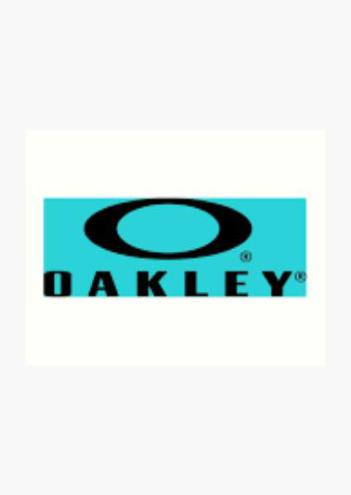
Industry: Sports